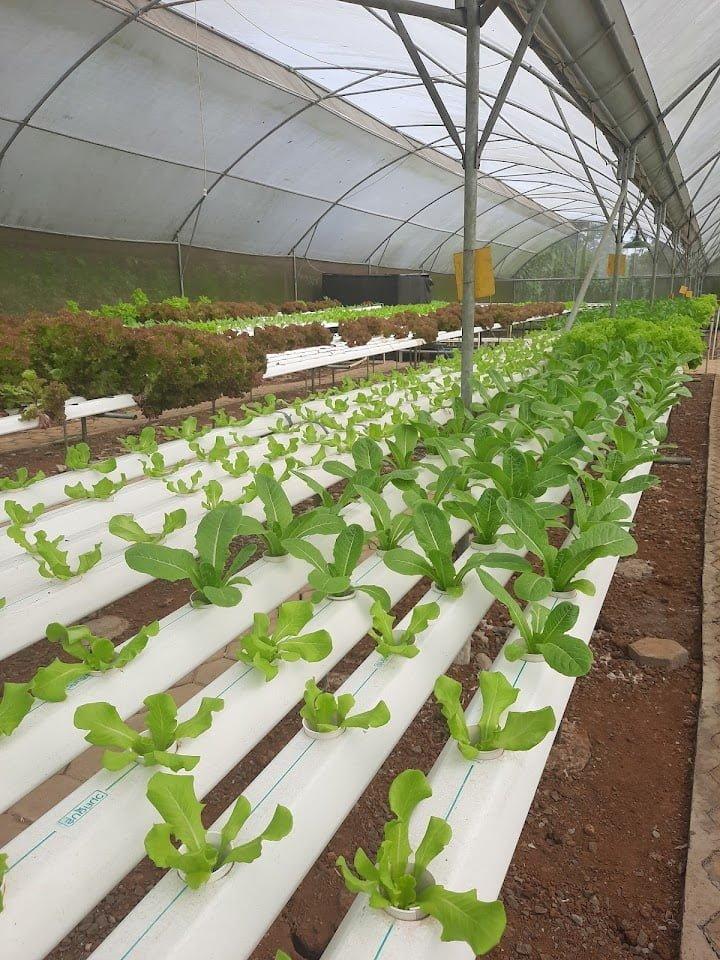
Mimea imepangwa kiustadi ndani ya plastiki, ikikua juu ya mabomba meupe yaliyowekwa kwa usawa. Mfumo wa kilimo cha kisasa unaotumia nafasi kwa ufanisi na udhibiti mazingira ya ukuaji ili kuongeza tija.